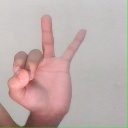
अक्षर: ण